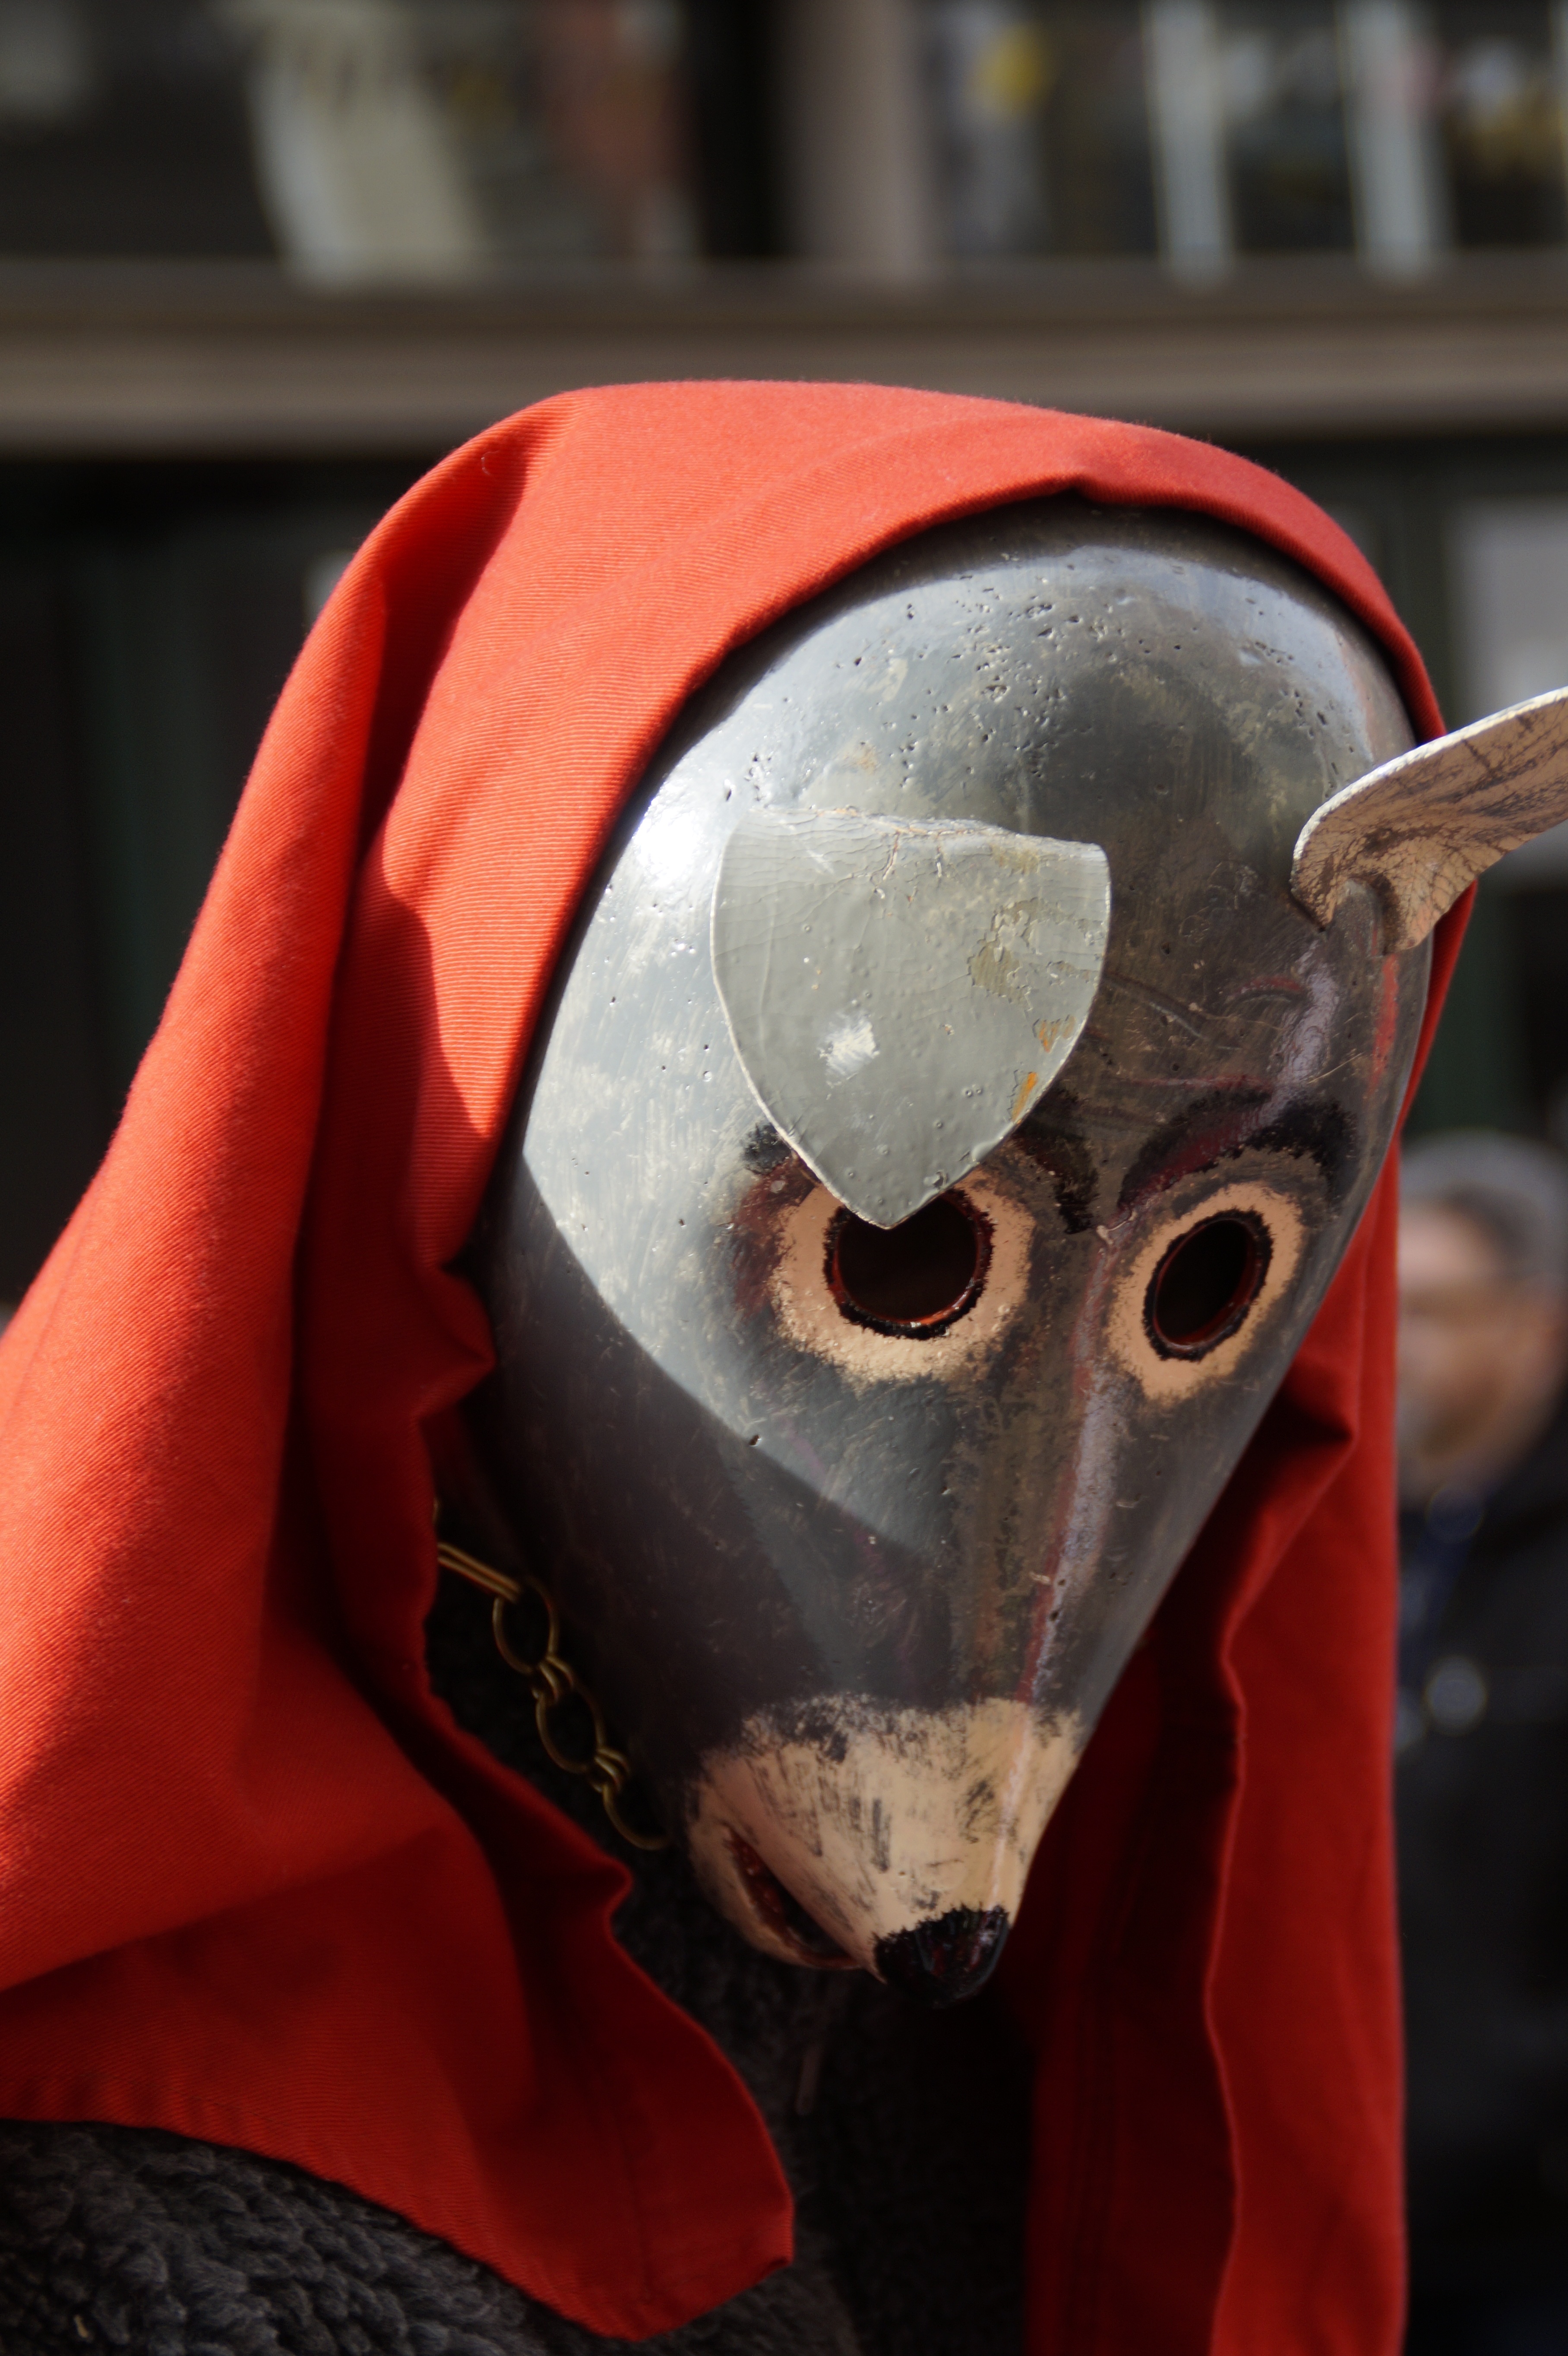
person, mouse, portrait, red, carnival, human, clothing, close, headgear, dressed up, face, mask, figure, head, move, germany, carved, custom, tradition, costume, masquerade, panel, masque, larva, customs, fool, baden wurttemberg, fasnet, tiermaske, fools jump, swabian alemannic, haes, haestraeger, guild group, strassenfasnet, carnival parade, wooden mask, fools guild